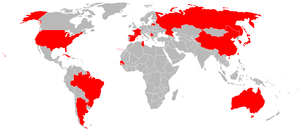
Le Championnat du monde féminin de basket-ball 2002 s’est déroulé en Chine du 14 septembre au 25 septembre.